Dance the Night

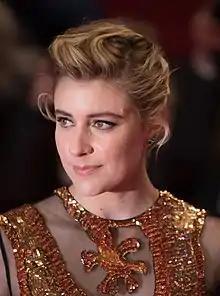
A woman in a brown dress with a light smile

The music video for "Dance the Night" has a pink theme inspired by the "Barbie" aesthetic. It prominently showcases items from La Vacanza, a clothing collection that Lipa created with Italian fashion designer Donatella Versace. Lipa wore metallic makeup and a high ponytail in it. Her outfit consisted of a pink and glittery cross-strap halter neck top with a keyhole cutout, alongside an ice-blue sparkling mini skirt with a thigh-high slit and butterfly embellishments. She also donned high-sheen metallic stiletto boots and gold jewellery including earrings, rings, bracelets, and a choker. The video features a cameo appearance from Gerwig and clips of Robbie, Issa Rae, and Emma Mackey in the film. It was released alongside the song.